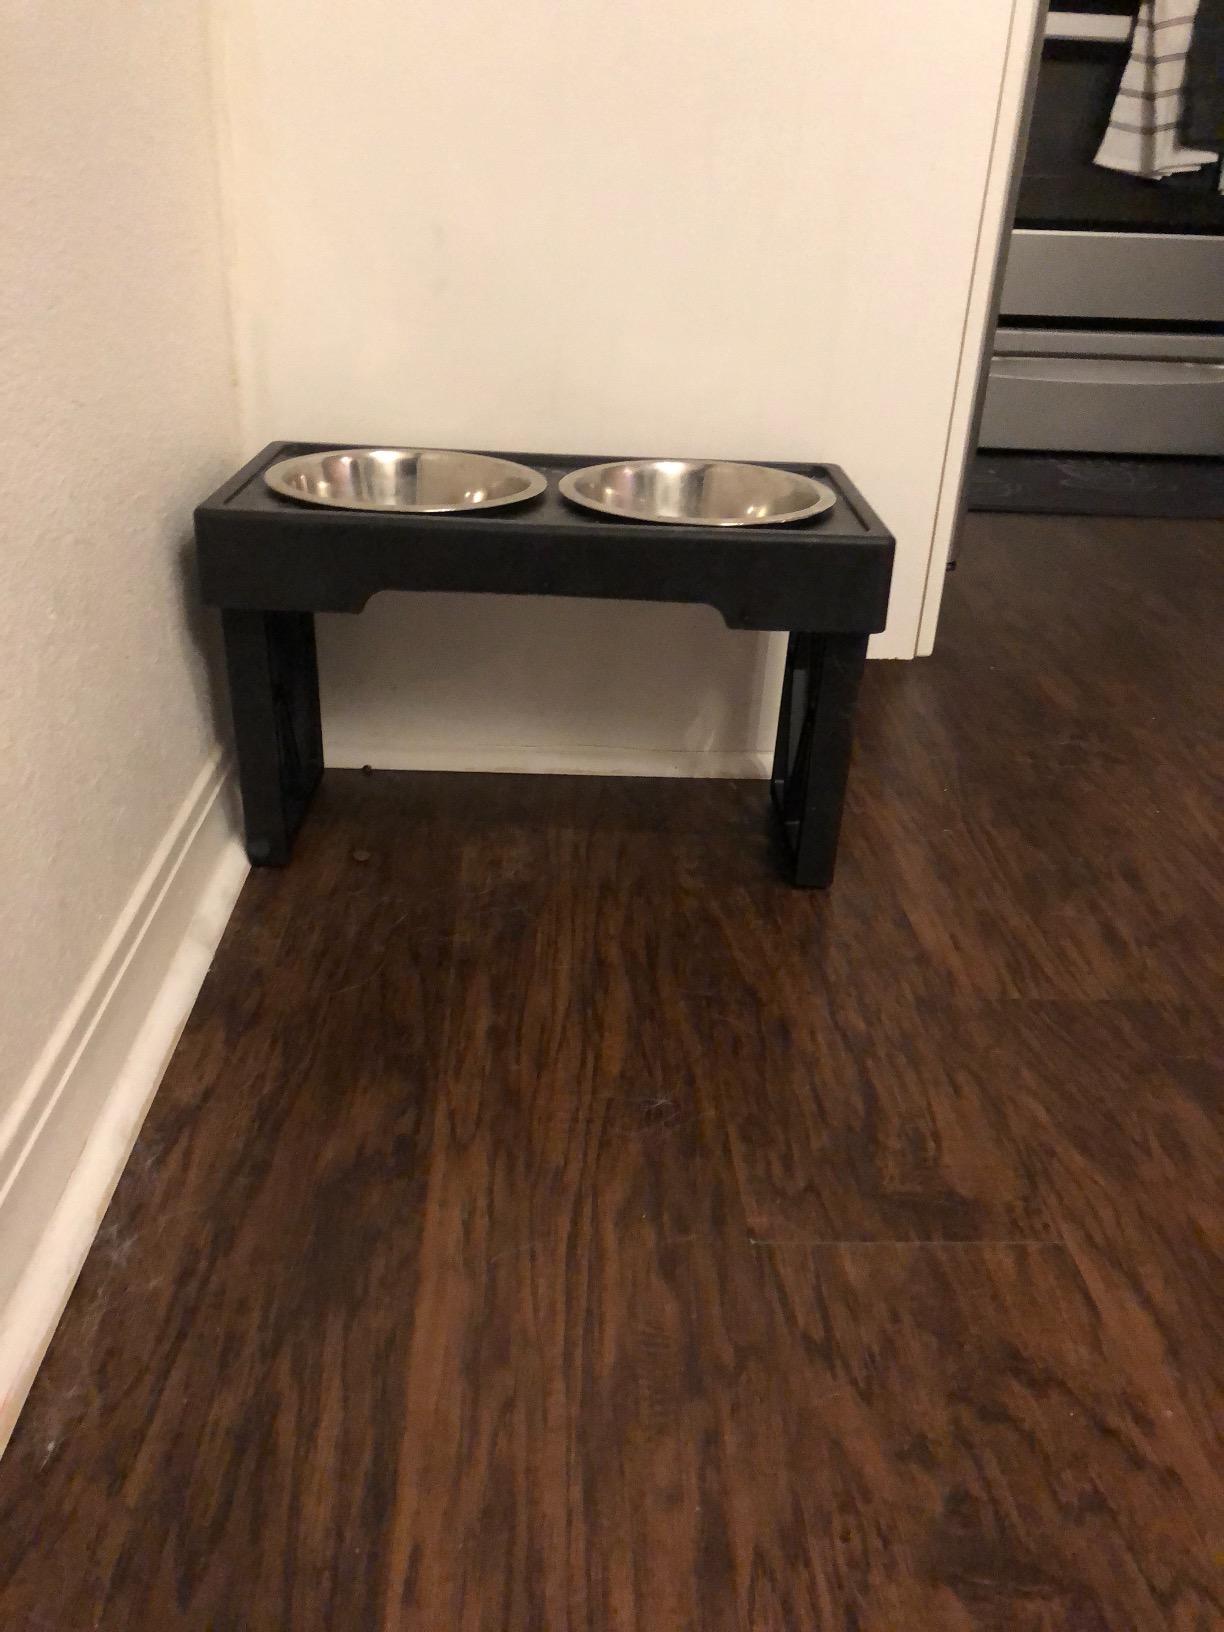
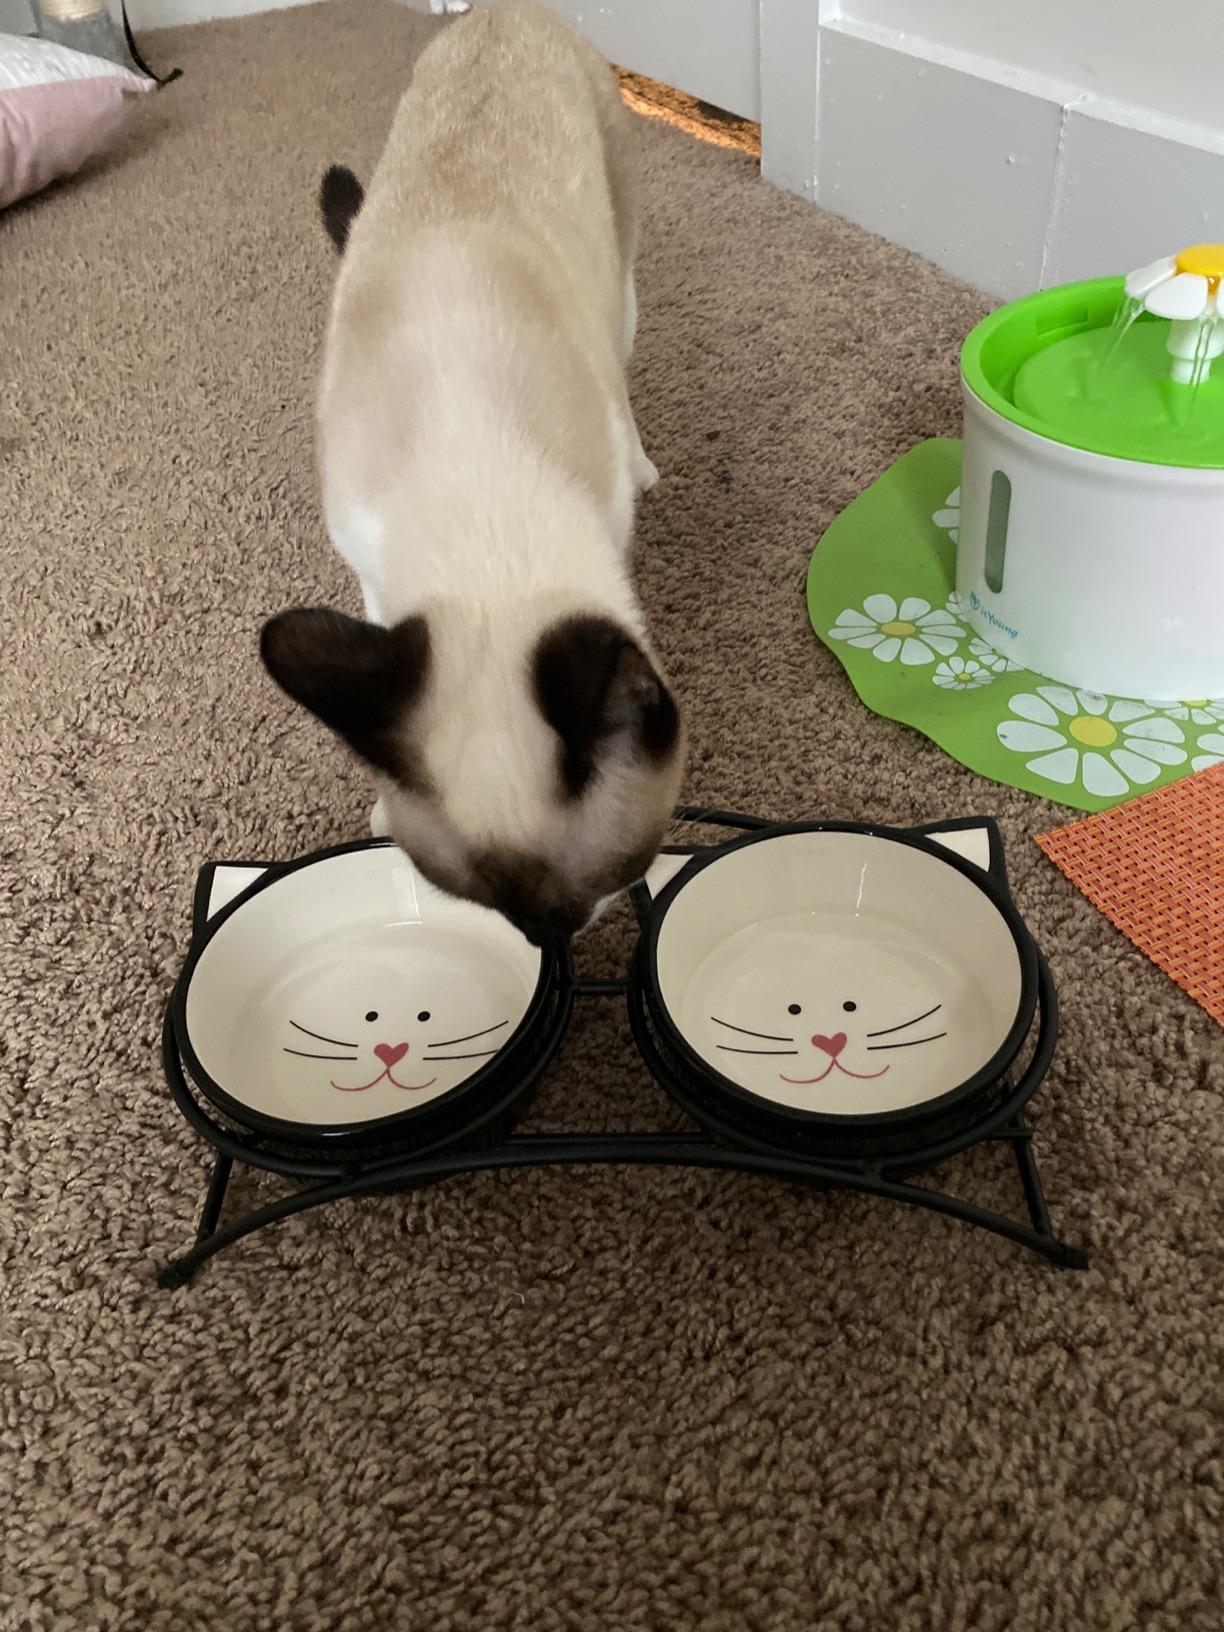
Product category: items_bowl
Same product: no